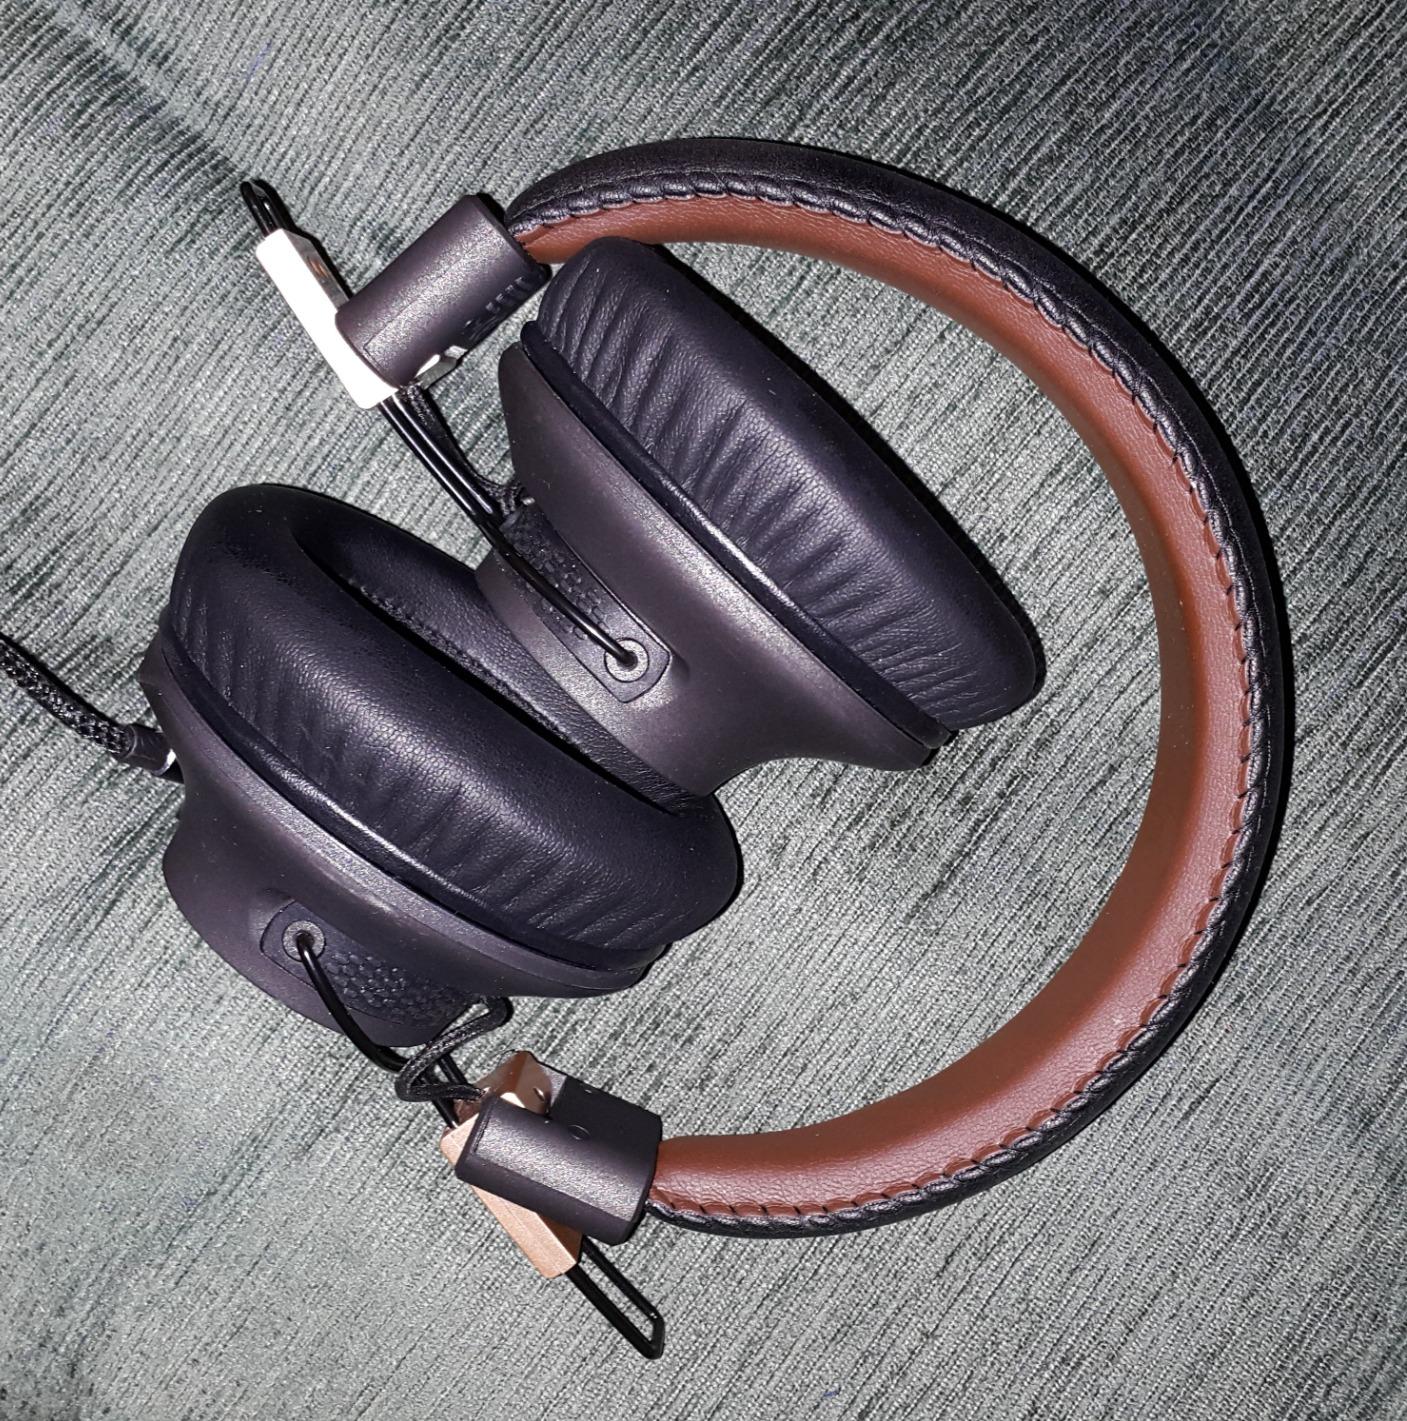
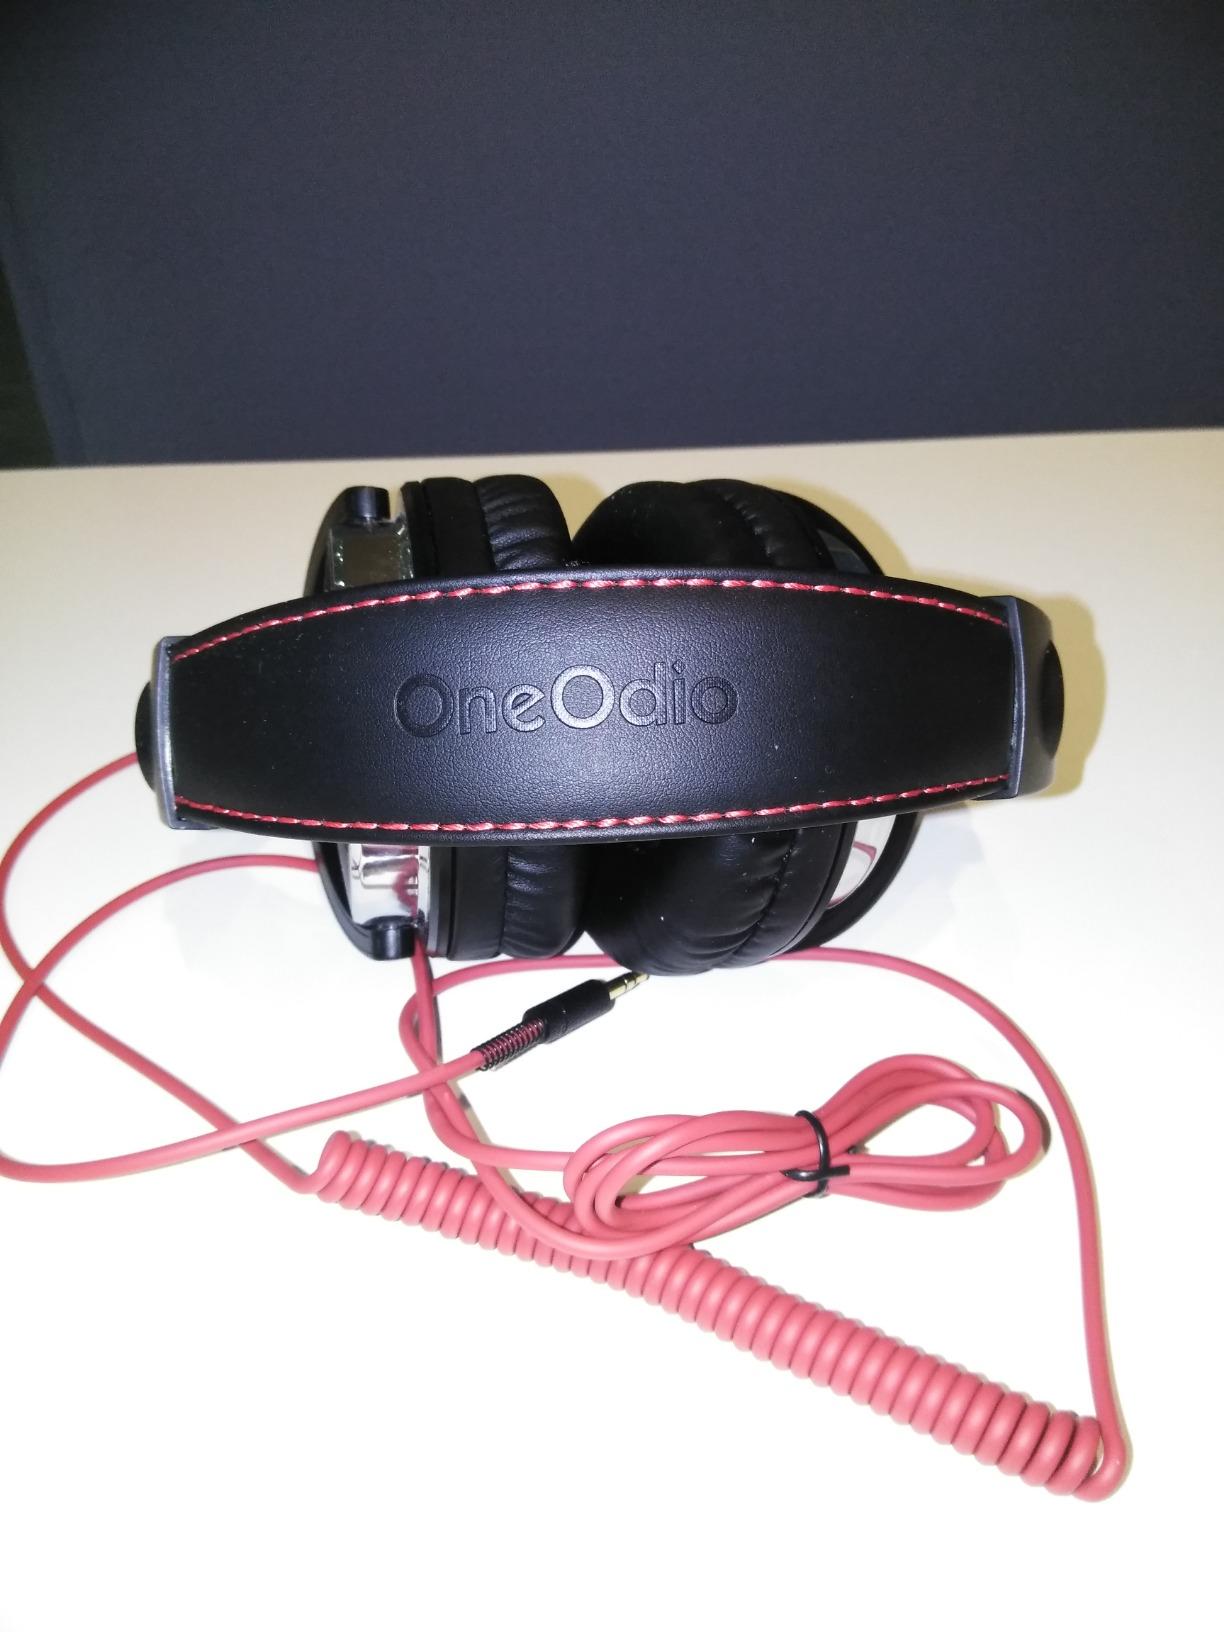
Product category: headphones
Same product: no